Haliplidae

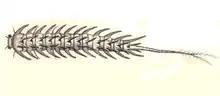
Larva of "Haliplus fulvus"

Haliplidae larvae have a long and slender body with a tough exoskeleton. They can be recognized by their specialized mouthparts, carried on a small head. The maxillae and labium are adapted to manipulating the algae the larvae feed on, while the mandibles contain a channel through which fluids are sucked out of the food. The larval legs are short and carry a single claw each, but the forelegs have various adaptations for climbing among water plants. Respiration is via gills which are either long and filamentous, or (as in "Peltodytes") short microtracheal extensions; they are carried on the tergites of each thoracic segment and all but the ninth or tenth abdominal segment, whichever is terminal. The latter may be absent, but in the larvae of some Haliplidae it is tapering and ends in two prongs (which are not urogomphi though). The last (third) instar has functional spiracles on the mesothorax and the first to seventh abdominal segments.